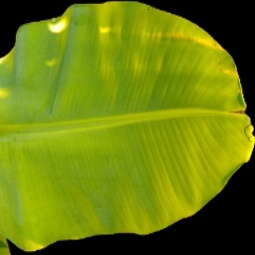
Label: Zinc